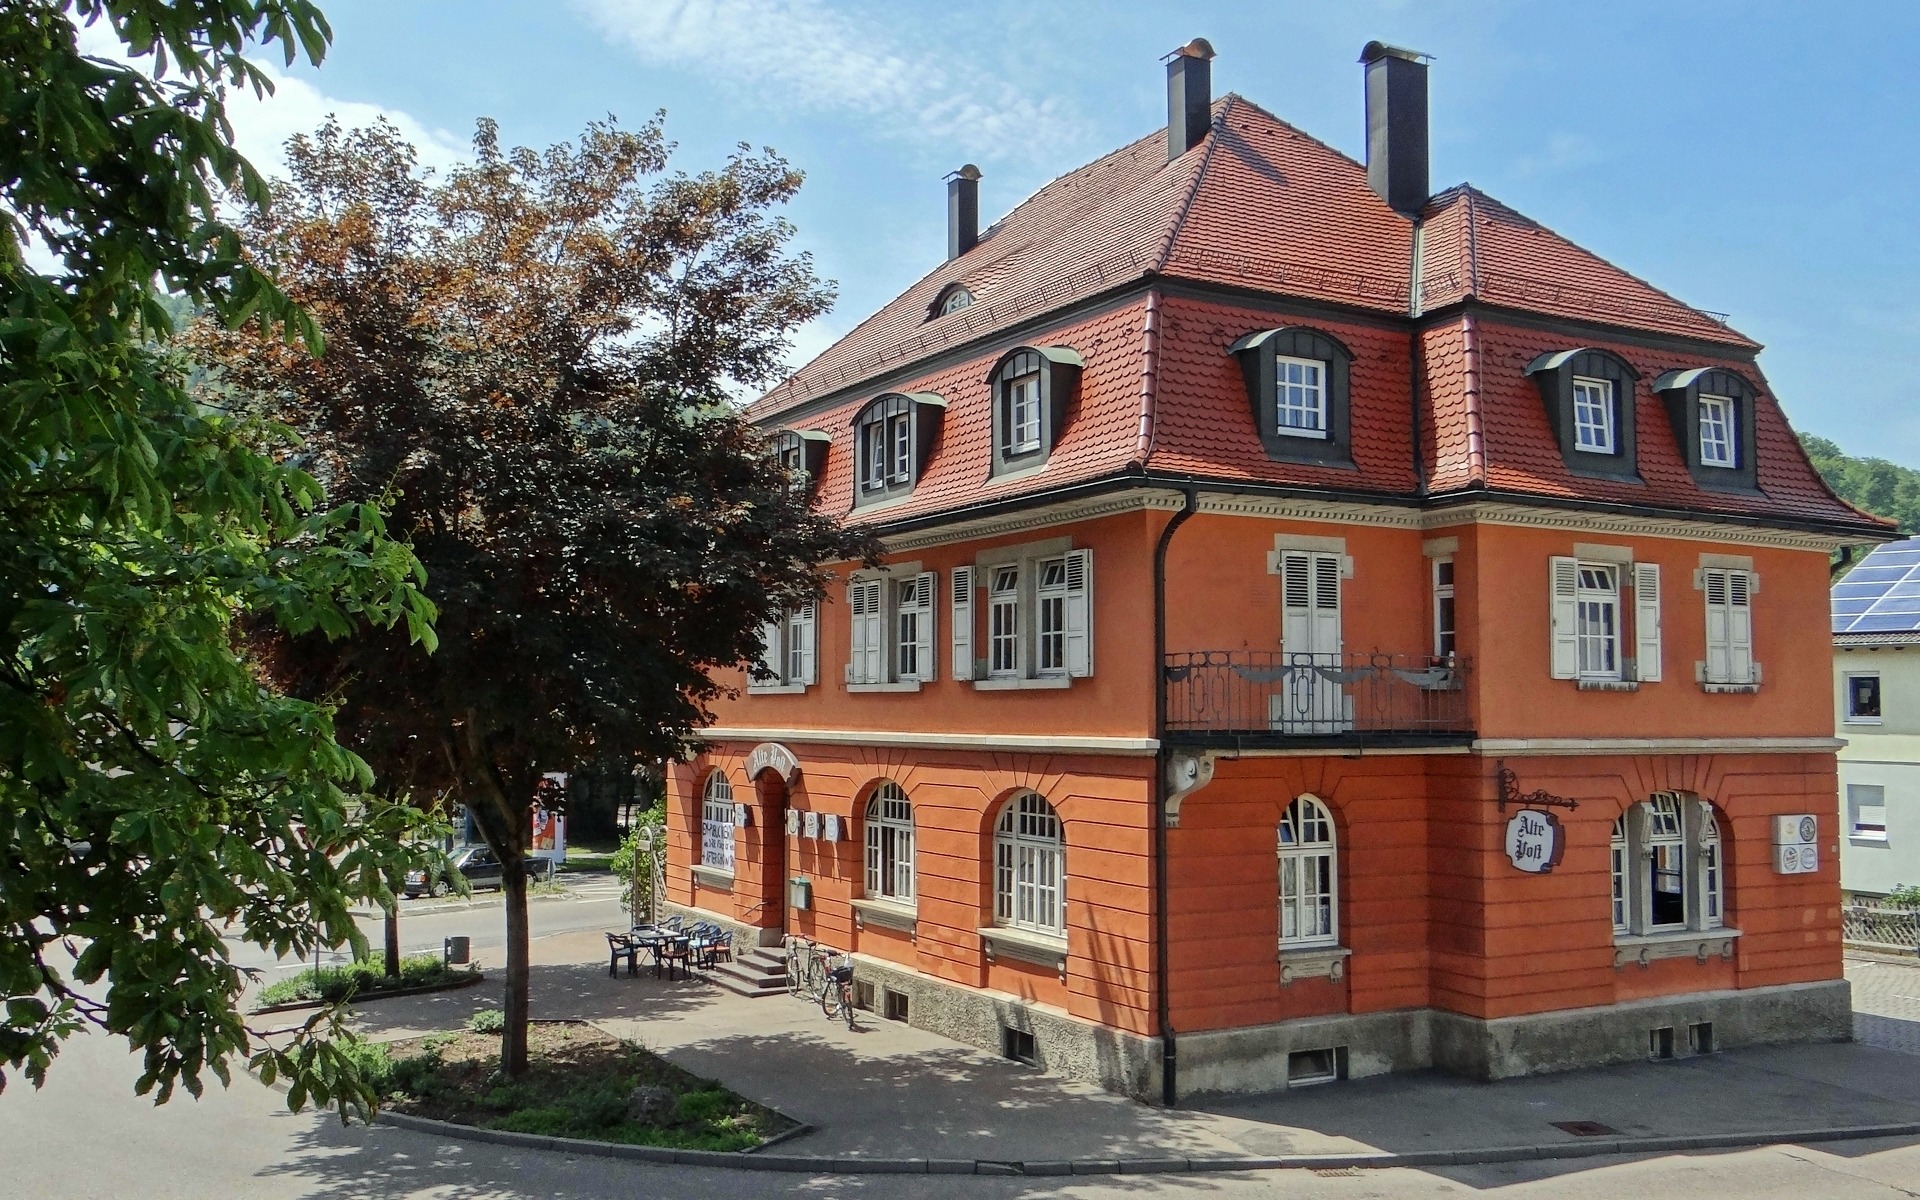
architecture, house, town, building, home, facade, property, estate, tavern, neighbourhood, real estate, under cook, residential area, old post